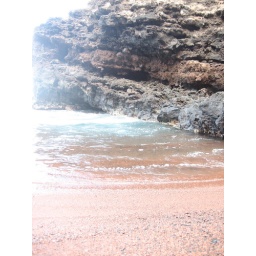
hidden red sand beach in Hana